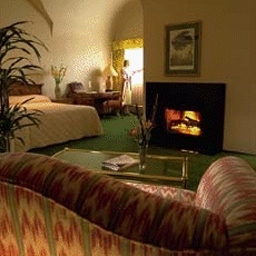
Room type: livingroom